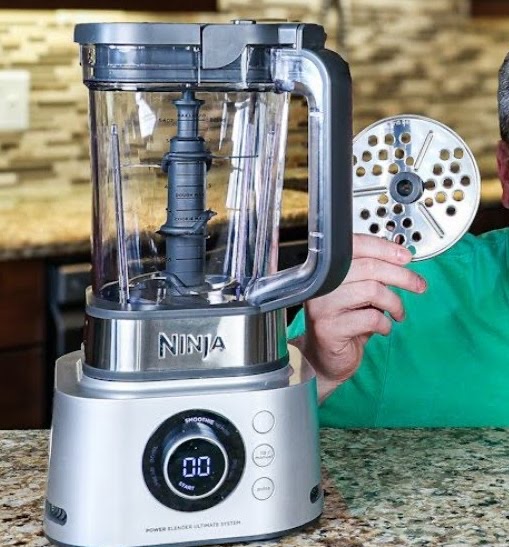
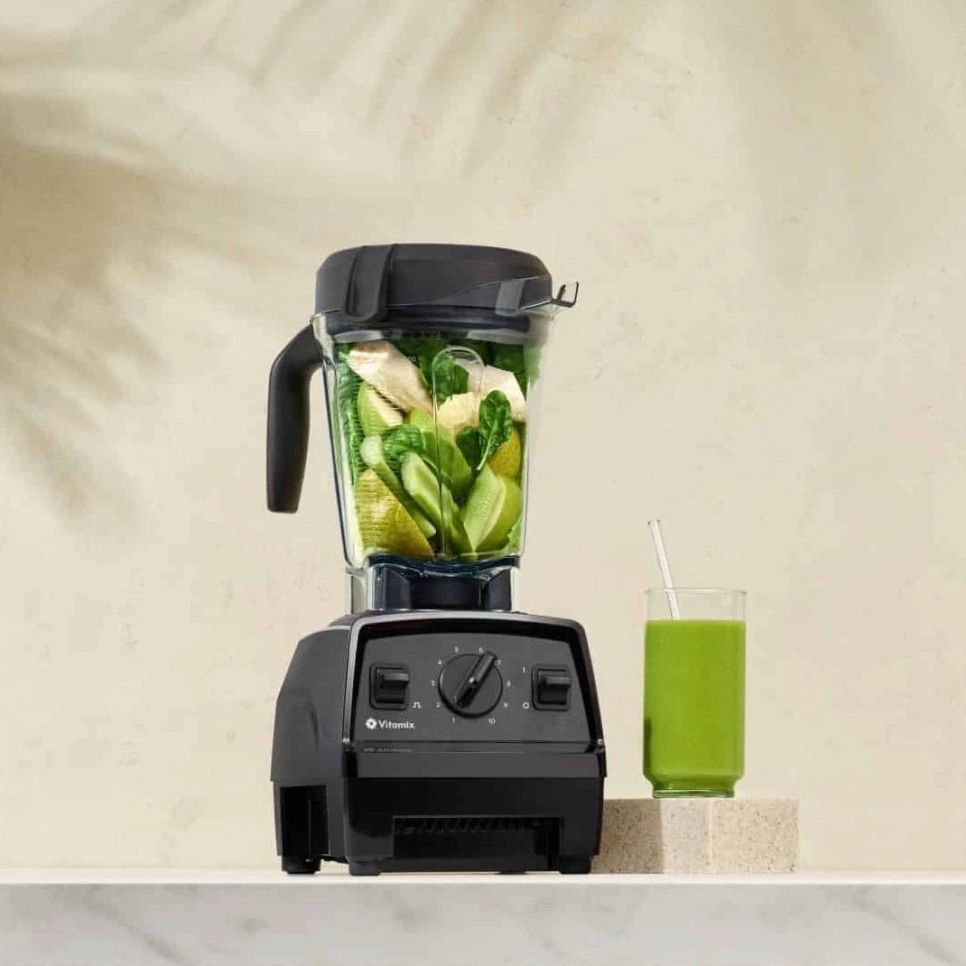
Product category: items_blender
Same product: no